Teaira McCowan

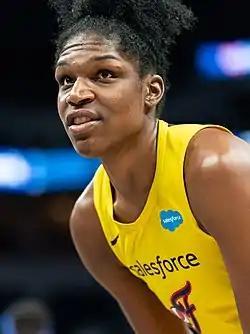
McCowan with Indiana Fever in 2019

Teaira McCowan (born September 28, 1996; first name pronounced ) is an American professional basketball player for the Dallas Wings of the Women's National Basketball Association (WNBA). She played college basketball for the Mississippi State Bulldogs.